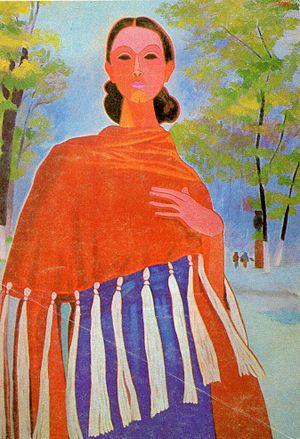
Un rebozo est un vêtement long et plat utilisé principalement par les femmes au Mexique. Il peut être porté de différentes manières, généralement plié ou enroulé autour de la tête et/ou du haut du corps pour se protéger du soleil, fournir de la chaleur et comme accessoire à une tenue. Il est également utilisé pour transporter les bébés et les gros ballots, en particulier chez les femmes autochtones. L'origine du vêtement n'est pas claire, mais elle remonte très probablement au début de la période coloniale, car les versions traditionnelles du vêtement montrent des influences indigènes, européennes et asiatiques. Les rebozos traditionnels sont tissés à la main avec du coton, de la laine, de la soie et de la rayonne de différentes longueurs, mais ils ont tous un motif et des franges, qui peuvent être tissées au doigt pour créer des motifs complexes. Ce vêtement est considéré comme faisant partie de l'identité mexicaine et presque toutes les femmes mexicaines en possèdent au moins un. Il est porté par des femmes comme Frida Kahlo, l'actrice María Félix et l'ancienne première dame mexicaine Margarita Zavala et est toujours populaire dans les zones rurales du pays.